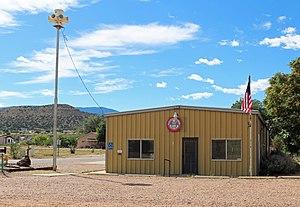
Williamsburg est une ville américaine située dans le comté de Fremont dans le Colorado.